Kevin Yeung

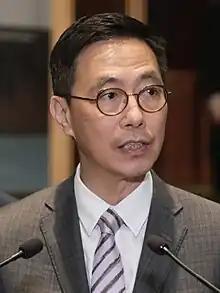
Yeung in 2023

Kevin Yeung Yun-hung (born 26 January 1963) is a former Hong Kong government official who served as the Secretary for Culture, Sports and Tourism from 2022 to 2024.